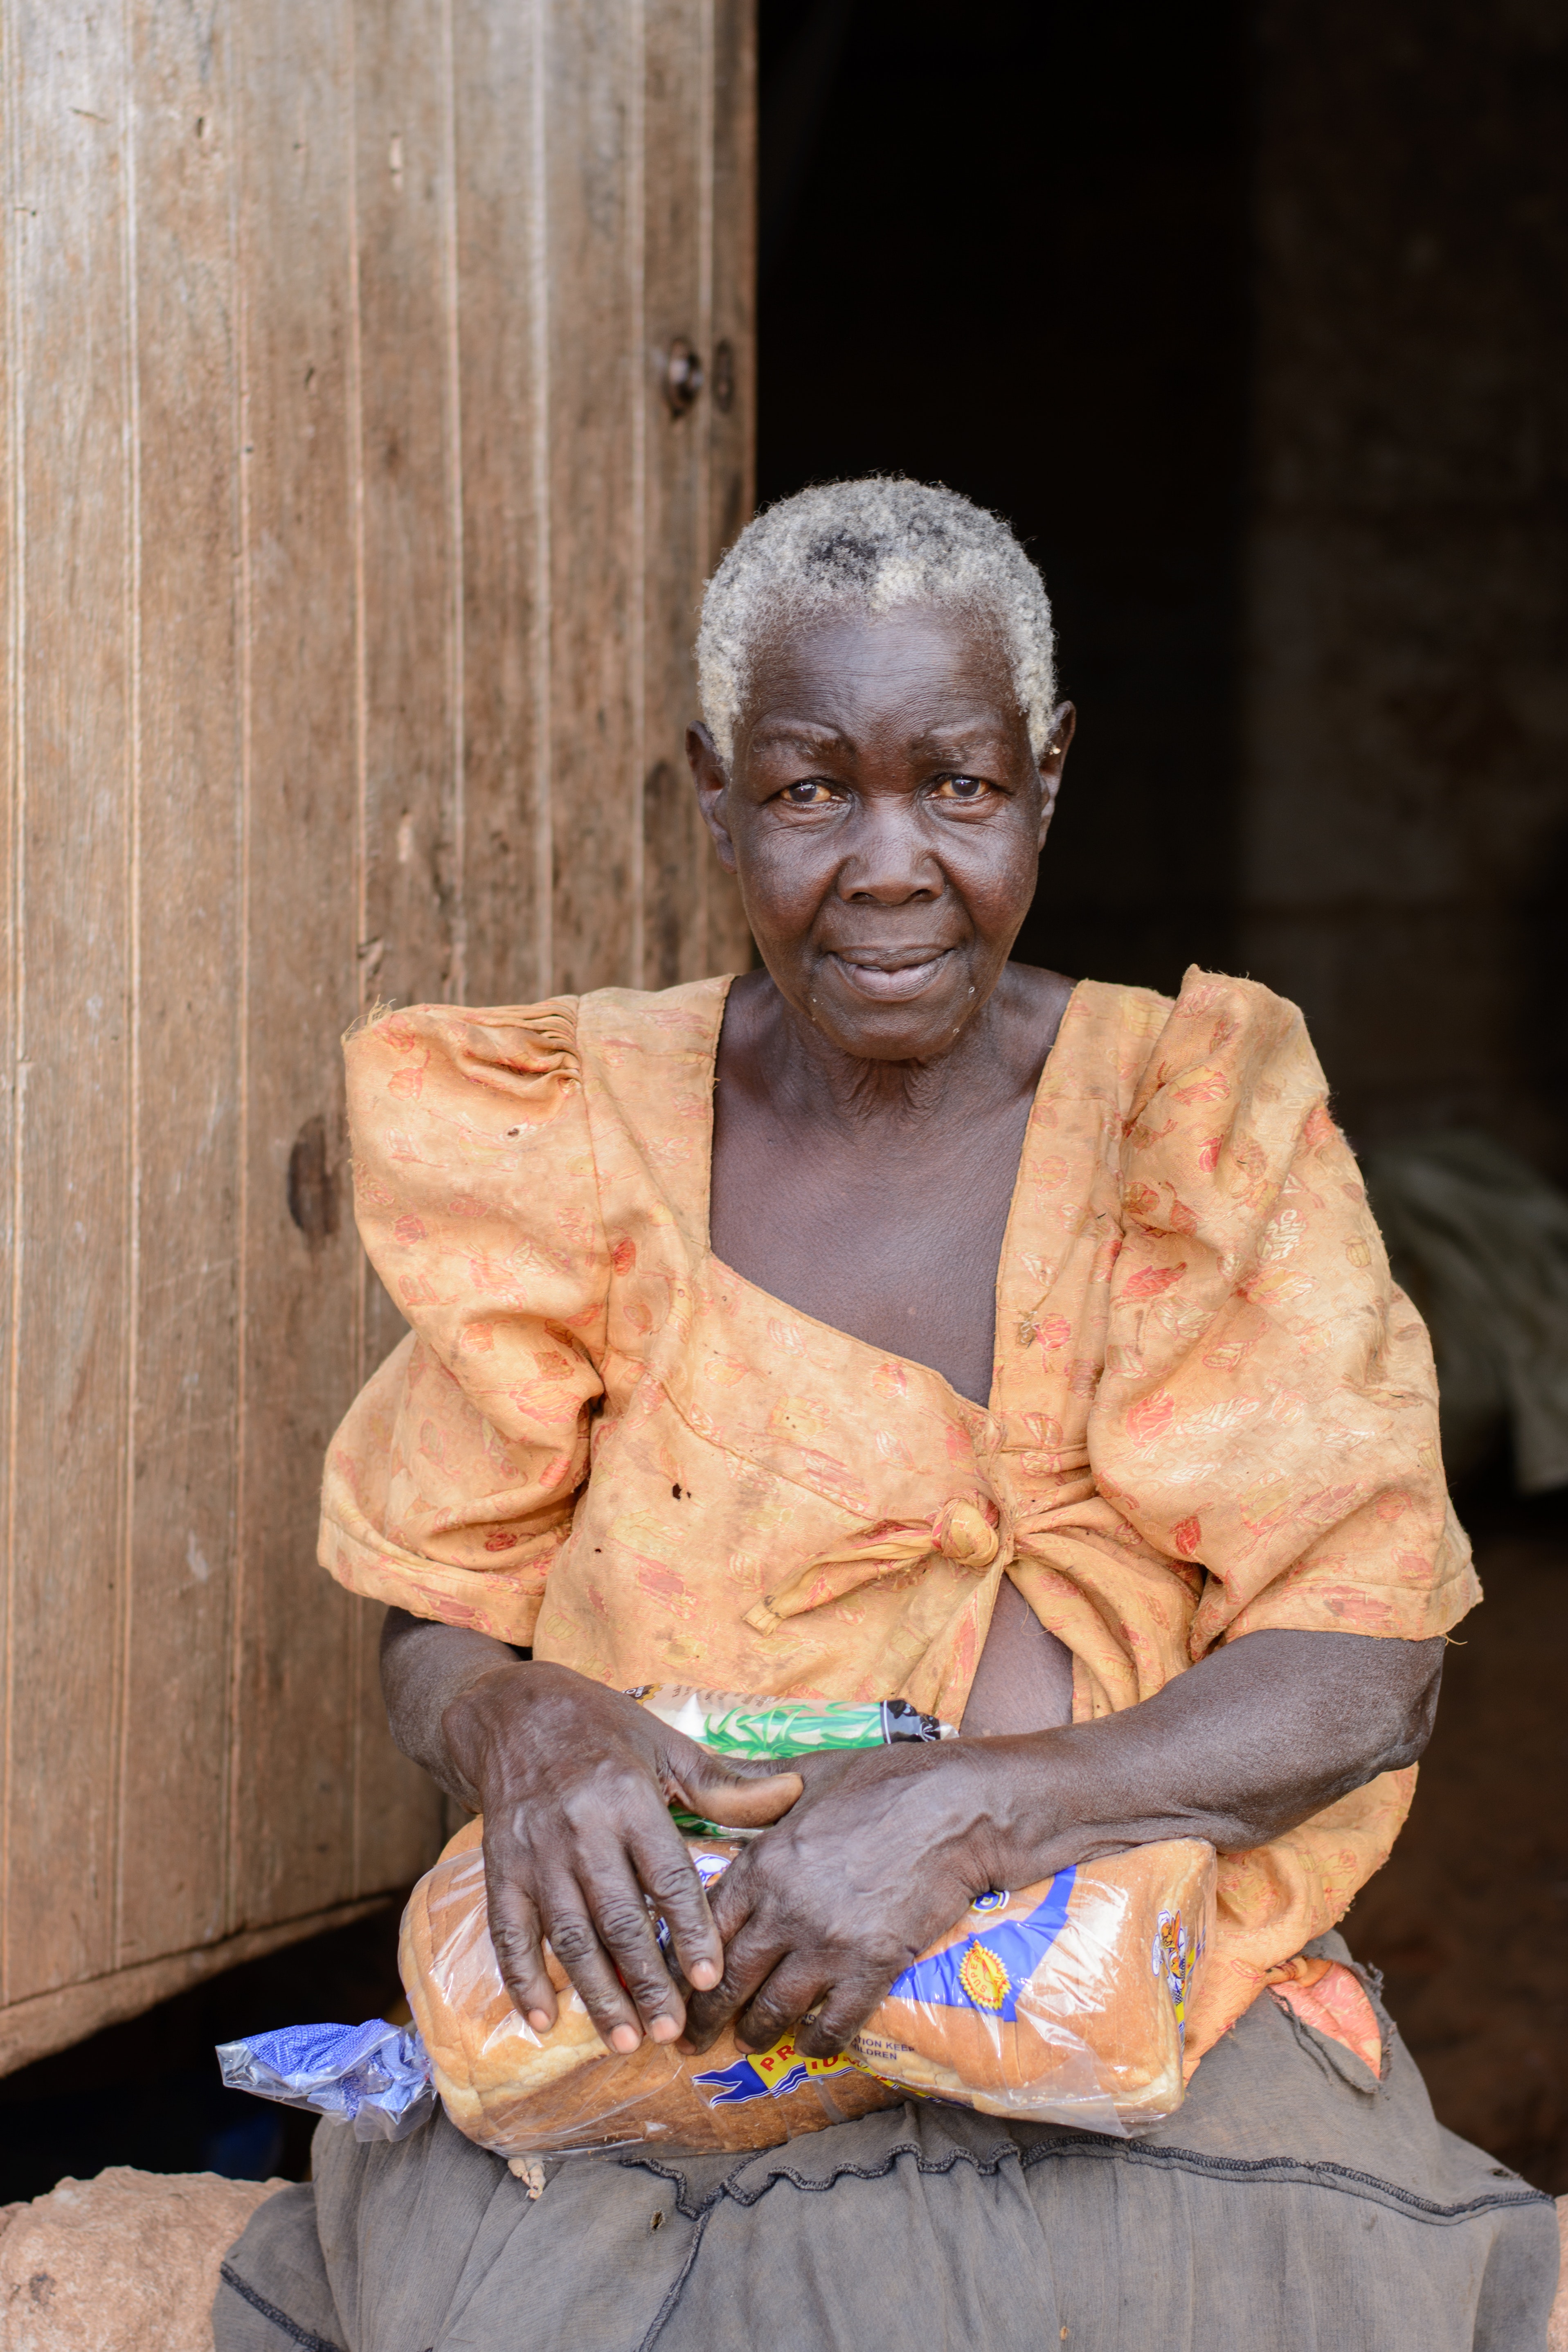
sitting, senior citizen, temple, human, statue, sculpture, elder, carving